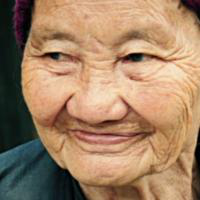
Age group: age 80 +